Answer in natural language. Considering the relative positions, is white refridgerator with water dispenser above or below brown trapezoid wooden chair? Choose between the following options: above or below
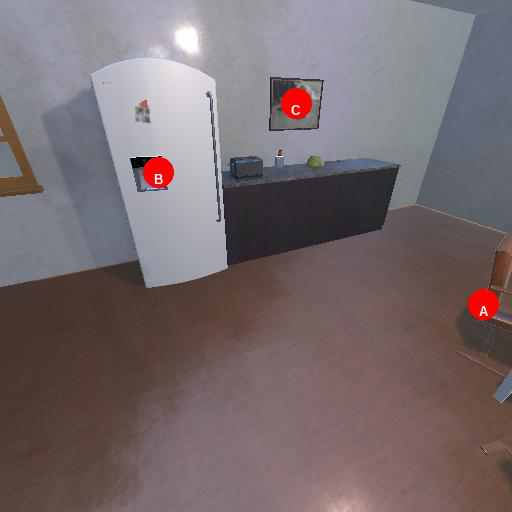
<answer>above</answer>